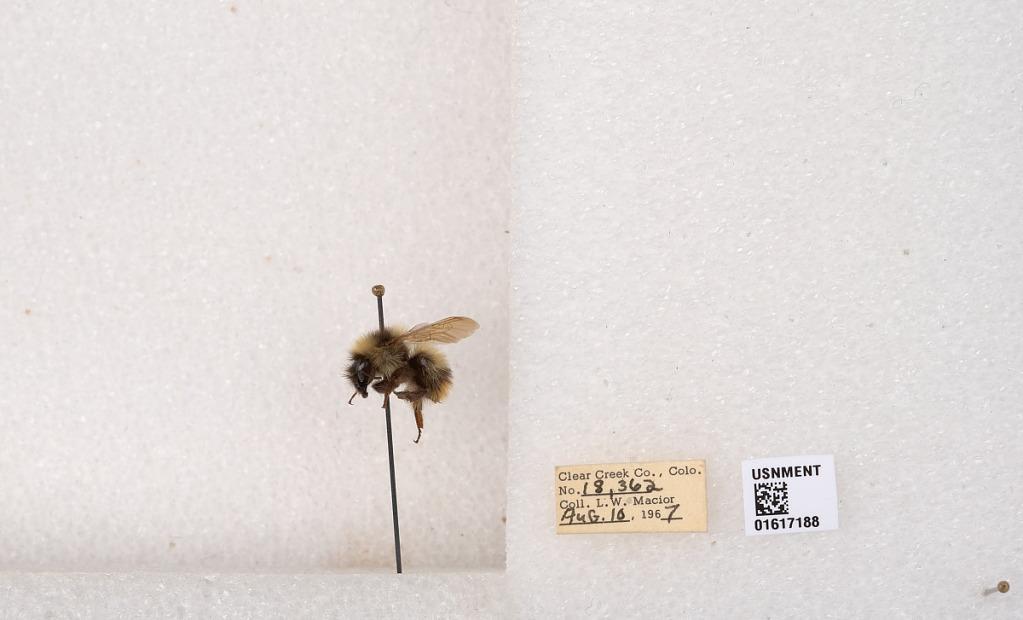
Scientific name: Bombus kirbyellus
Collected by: L. Macior
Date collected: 1967-8-16
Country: United States
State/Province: Colorado
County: Clear Creek
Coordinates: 39.6891, -105.644